What Ever Happened to Timi

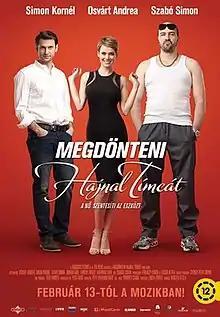
Film poster

What Ever Happened to Timi is a 2014 Hungarian comedy film directed by Attila Herczeg.